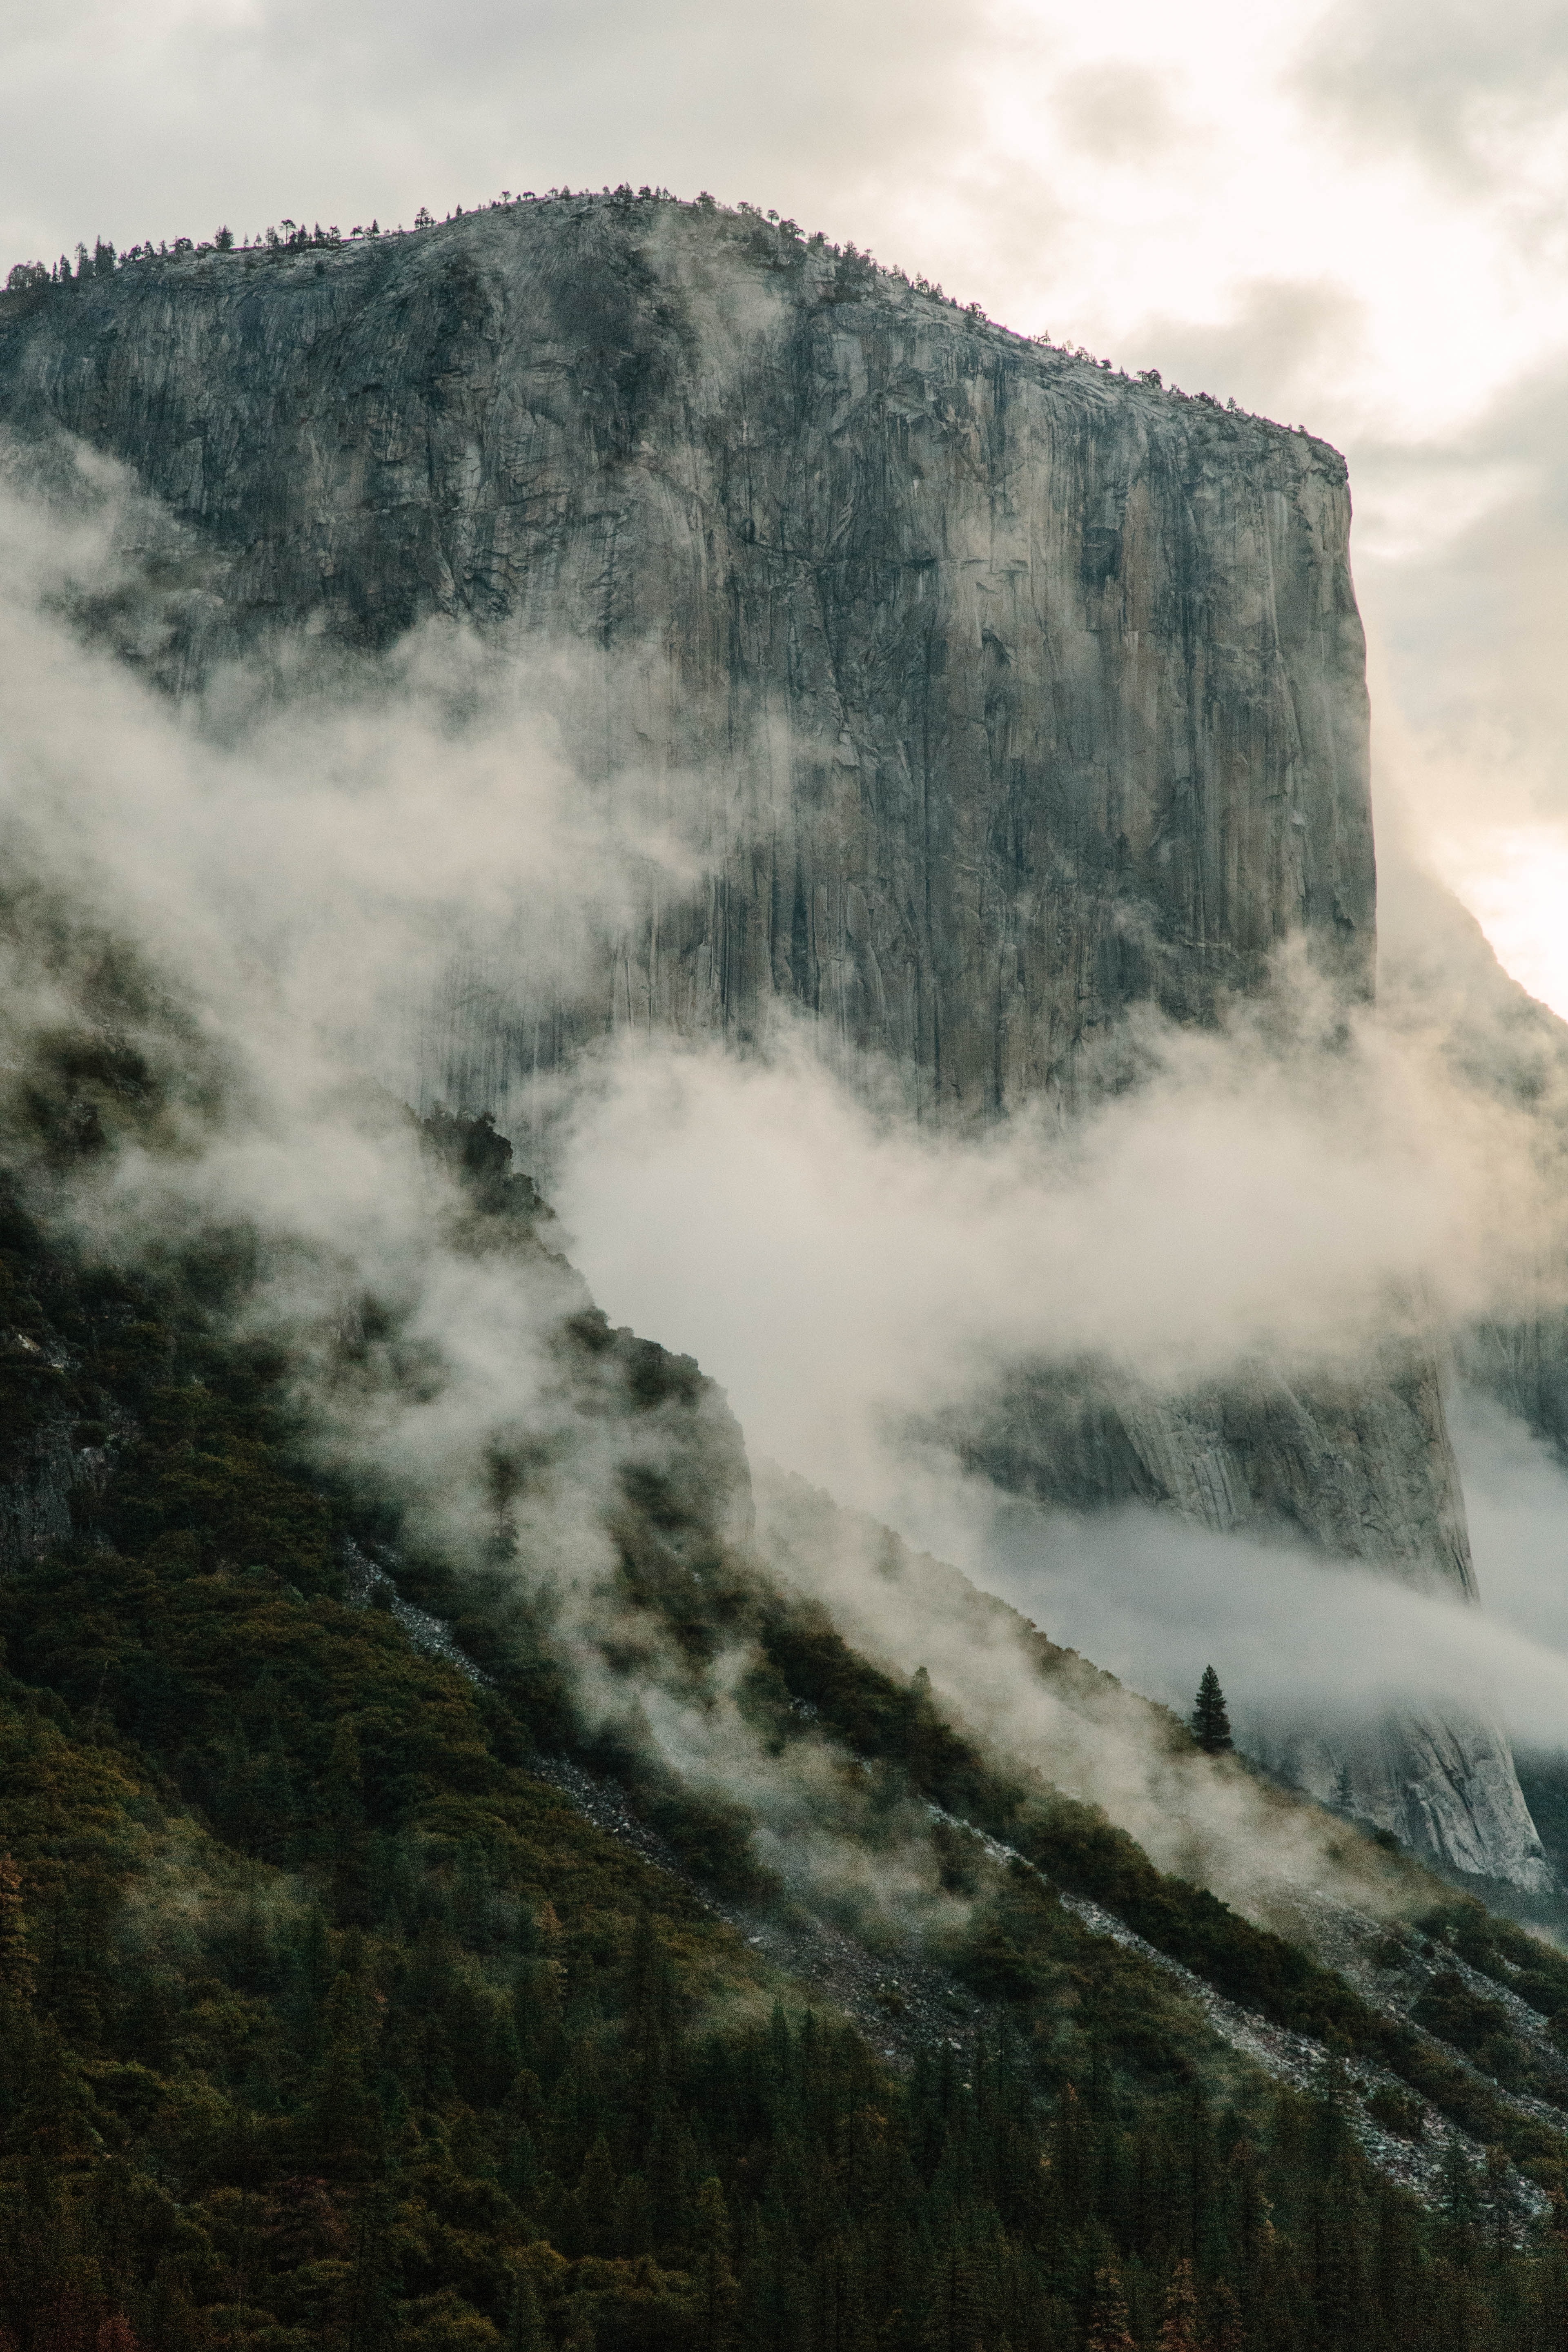
landscape, tree, nature, forest, waterfall, wilderness, mountain, cloud, sky, fog, mist, sunlight, morning, hill, atmosphere, valley, mountain range, smoke, cliff, highland, terrain, national park, ridge, cool image, geology, escarpment, fell, cool photo, water feature, hill station, meteorological phenomenon, mountainous landforms, computer wallpaper, geological phenomenon, mount scenery